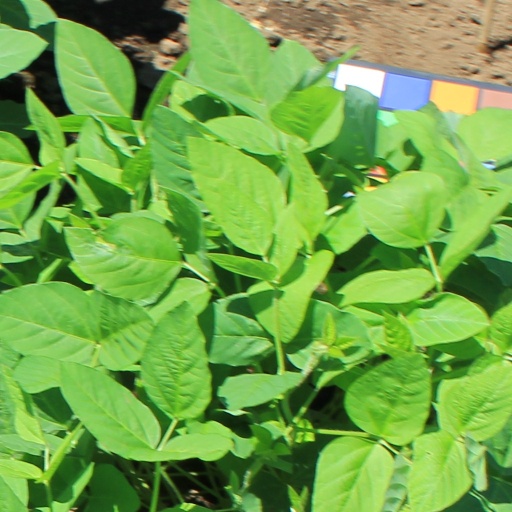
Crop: soybean